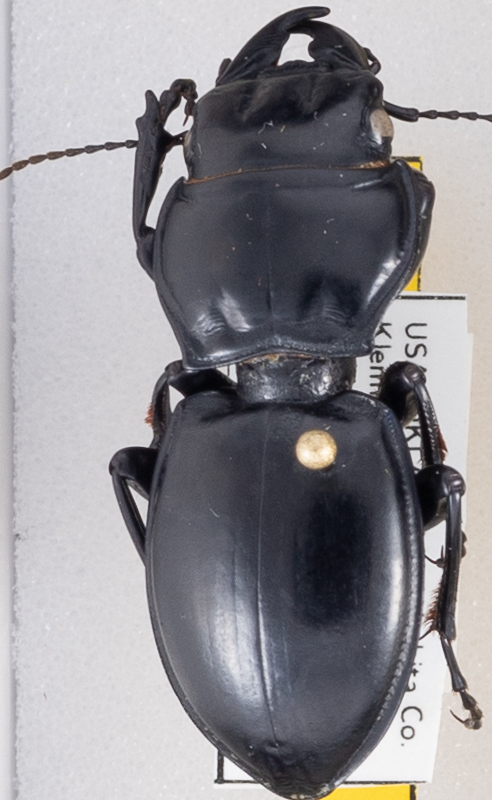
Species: Pasimachus californicus
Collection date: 2021-09-08
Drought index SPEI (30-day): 0.574
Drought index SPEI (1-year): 0.51
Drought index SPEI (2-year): -0.226